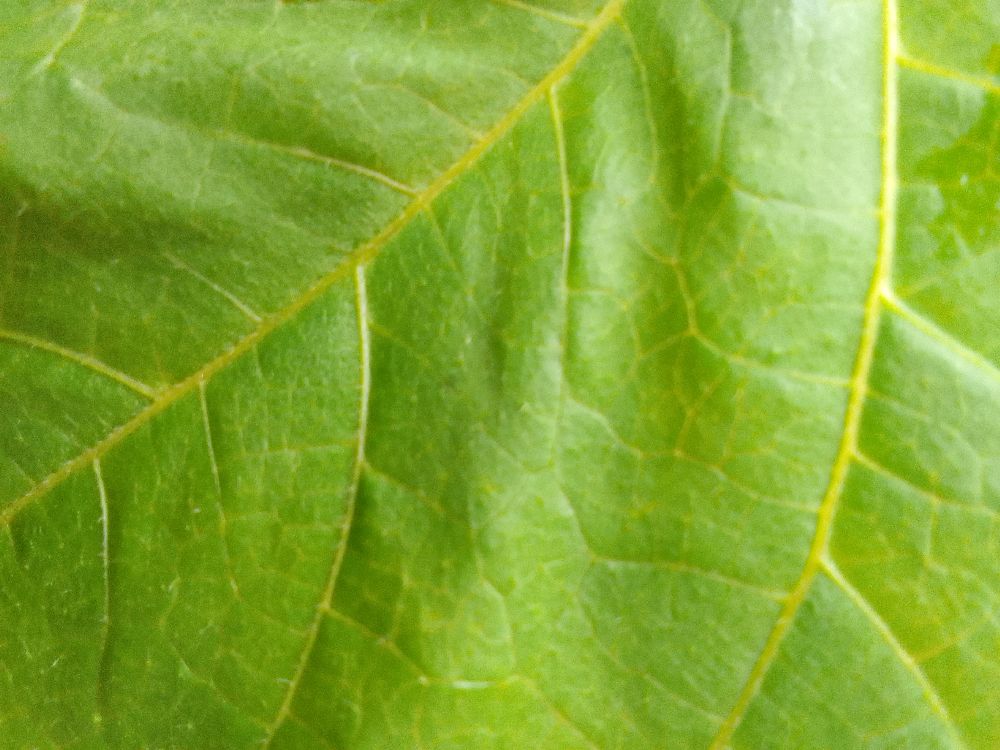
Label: healthy